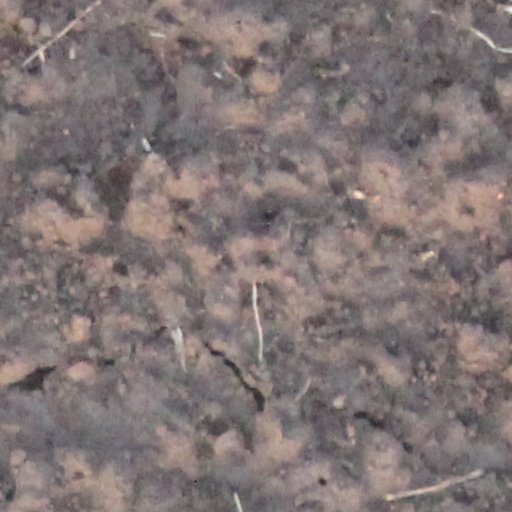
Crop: wheat